USS Ashtabula

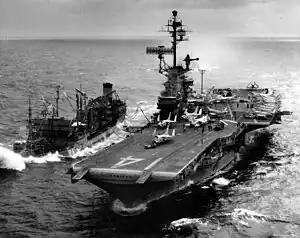
USS "Asthabula" refueling the carrier off Vietnam in 1966.

In 1968, "Ashtabula" underwent a major reconfiguration, or Jumboization at Todd Shipyards, Los Angeles Division, San Pedro, California. A midsection, built entirely new from the keel up, was inserted and welded between her original bow and stern. This replaced the old midsection and increased the vessel's liquid cargo capacity by over one-third. Her new configuration closely resembled that of a more modern type of ship, the replenishment oiler. She continued her Vietnam service through August 1972, when she made her last line swing off Vietnam. The ship returned to Long Beach on 9 December.